Musée d'ethnographie de Neuchâtel

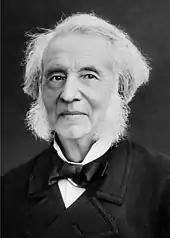
James-Ferdinand de Pury

The collections' first objects came from Charles Daniel de Meuron's cabinet of natural history donated to the city in 1795. The cabinet included two hundred ethnographic pieces, originating in Oceania, Asia and Africa (by order of abundance). During the early 19th century, the collections were a mix of objects that would later form the basis for the museums of , Arts and History and Ethnography. Throughout the century, the ethnographic collections grew in size and were moved around multiple times, often lacking sufficient space according to their curators.